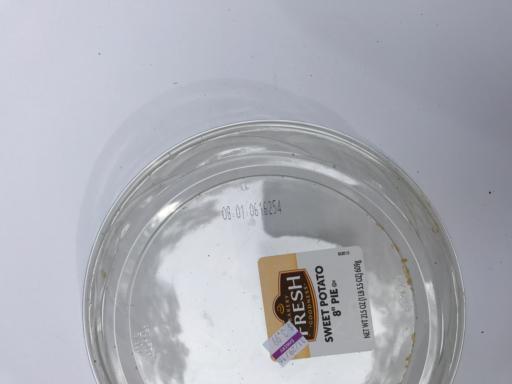
Label: plastic